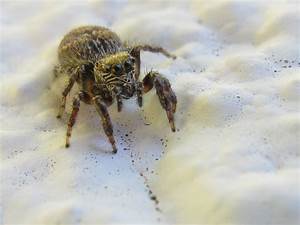
Label: ragno